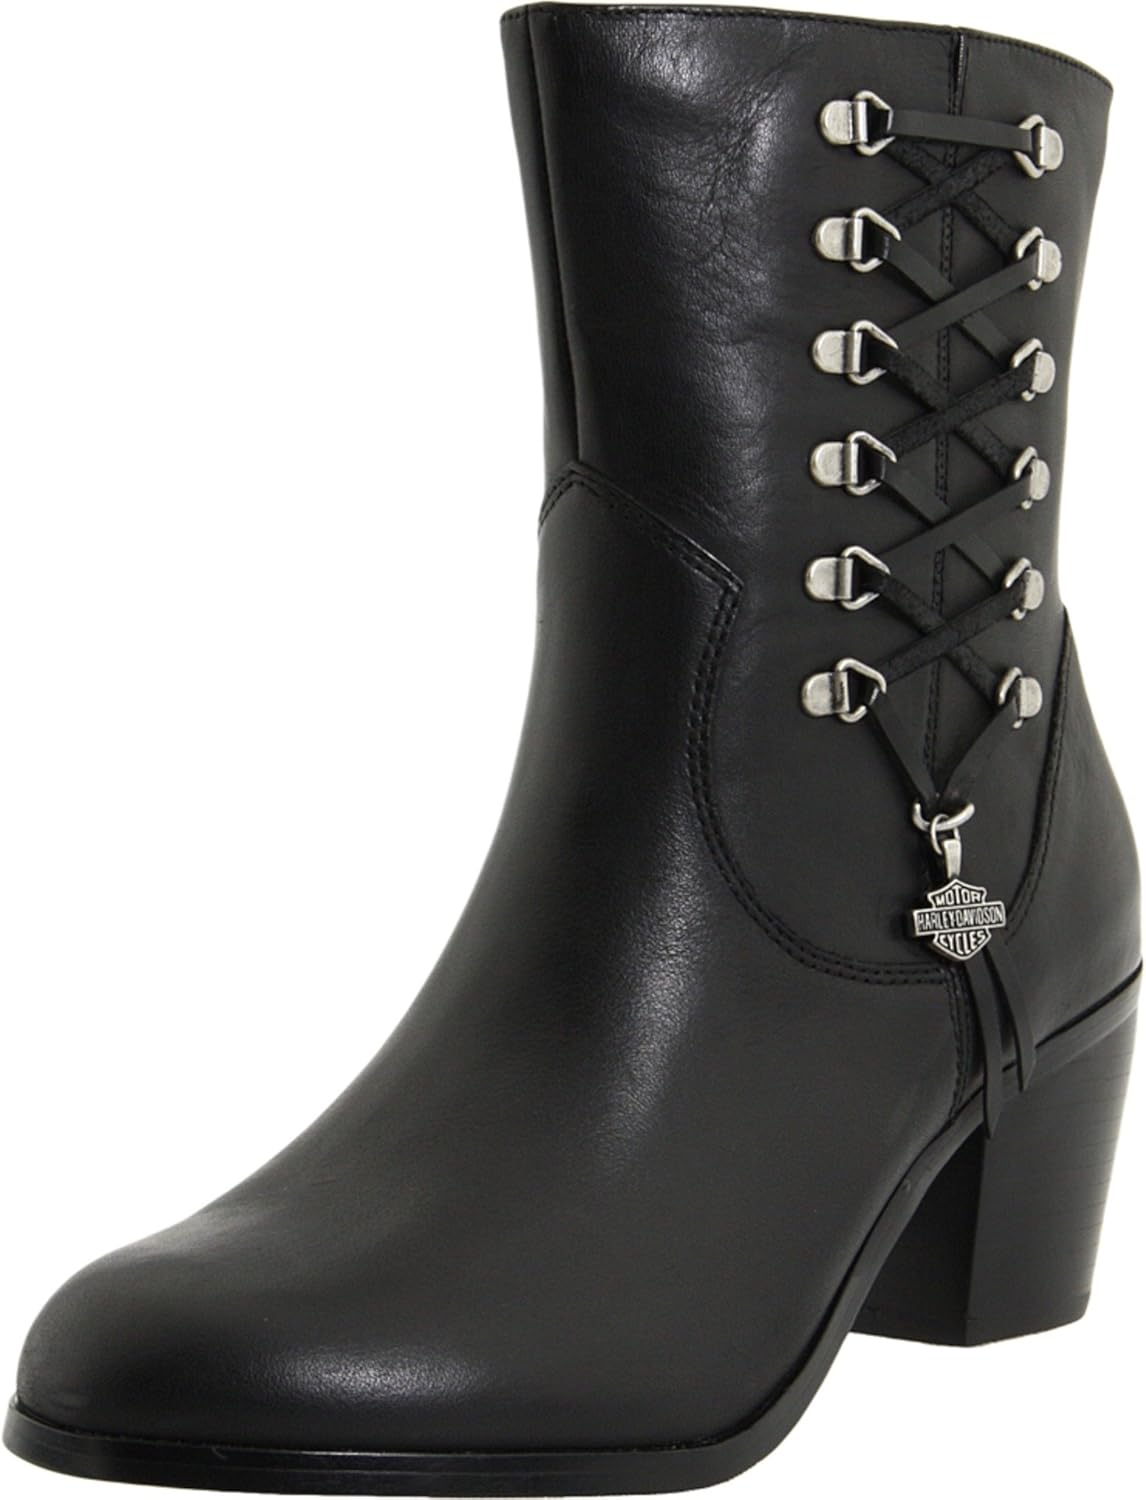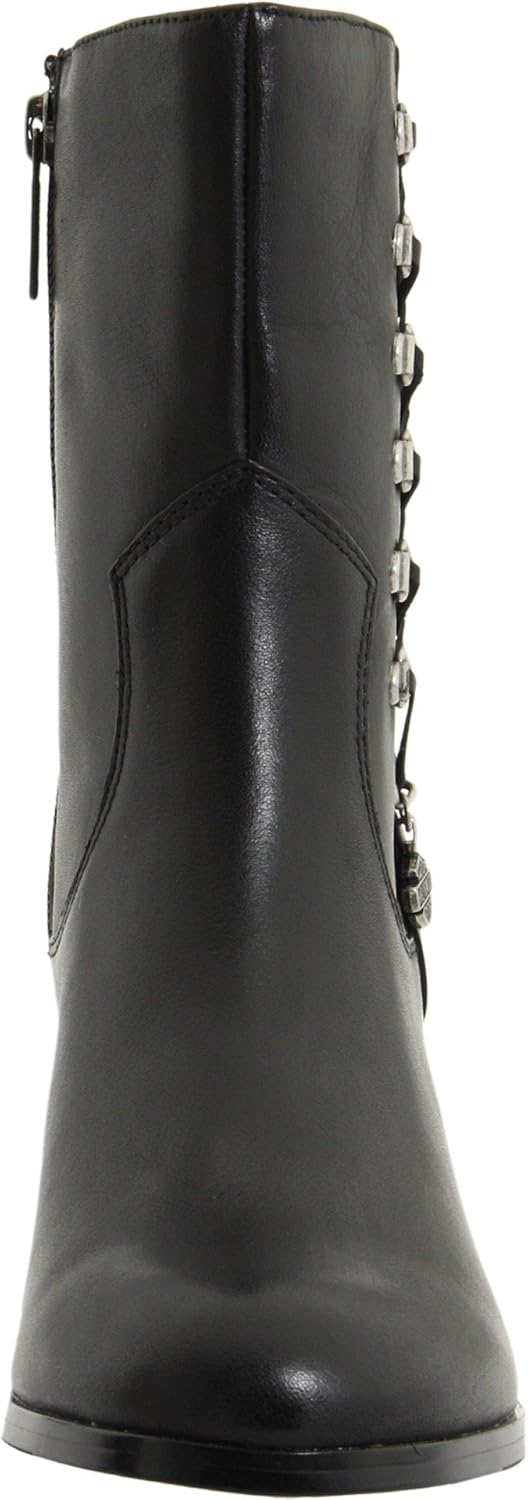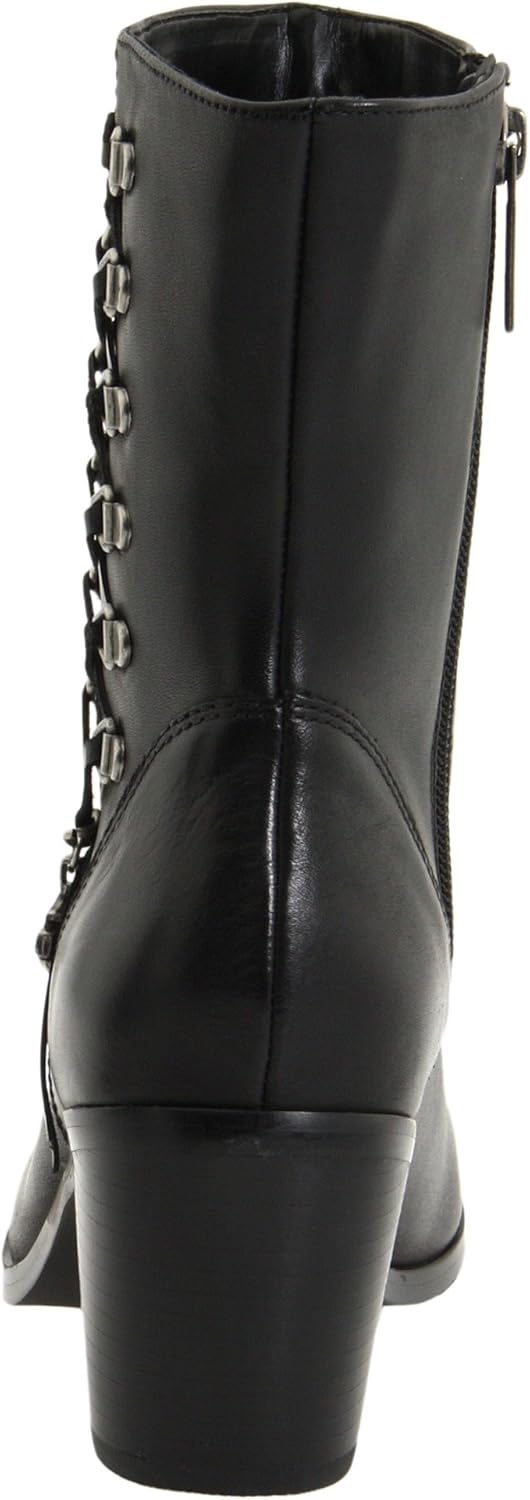
Harley-Davidson Women's Alanis Boot
Category: AMAZON FASHION
Harley-Davidson Footwear makes riding, after-riding and streetwear-specific styles featuring the unmistakable Harley-Davidson attitude and performance. This attitude comes through loud and strong in the logo treatments and performance features in various combinations in each style. Coming from a background centered on a free spirit attitude, it was a natural choice to emblazon their banner with the words: Step into a Legend.
Features: 100% Leather | Imported | Rubber sole | Shaft measures approximately 7.75" from arch | Heel measures approximately 2.5" | Boot opening measures approximately 13.5" around | Round-toe moto boot featuring block heel and corset-inspired lacing at shaft